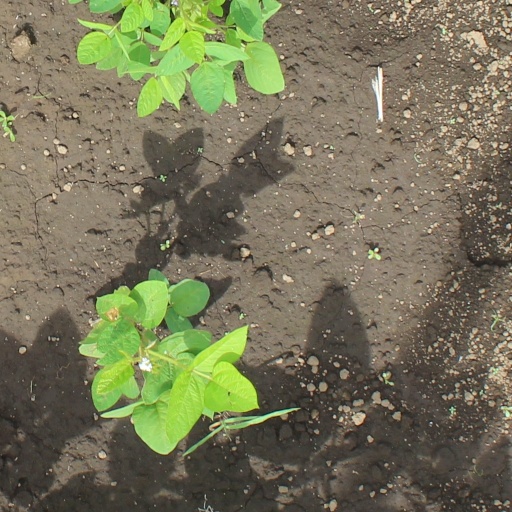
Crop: soybean